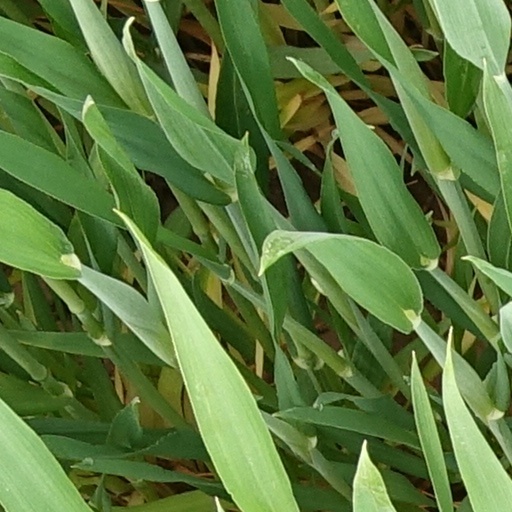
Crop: wheat